Navigability

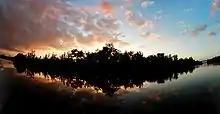
Sunset on the Intracoastal Waterway

What constitutes "navigable" waters can not be separated from the context in which the question is asked. Numerous federal agencies define jurisdiction based on navigable waters, including admiralty jurisdiction, pollution control, to the licensing of dams, and even property boundaries. The numerous definitions and jurisdictional statutes have created an array of case law specific to which context the question of navigability arises. Some of the most commonly discussed definitions are listed here.